Hoppy the Marvel Bunny

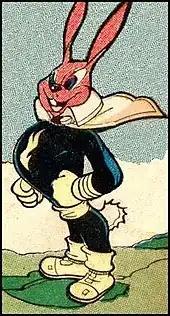
Captain Marvel Bunny's enemy, Captain Black Bunny, art by Chad Grothkopf.

In "Fawcett's Funny Animals" #30 (July 1945), an explanation for Hoppy's powers is revealed. In the story "Hoppy Meets the Wizard Bunny", Hoppy is hit on the head and develops amnesia. The mysterious Wizard Bunny (or Bunny Wizard, both versions are used) is watching, and he flies down to help Hoppy regain his memory. A panel in this story states: "Because it was he who bestowed the magic word and power upon Hoppy, the Bunny Wizard flies down to Earth to help Hoppy". Eventually, the Wizard gets Hoppy to say "Shazam!" and his memory is restored, along with his abilities. This is the Bunny Wizard's only known appearance.